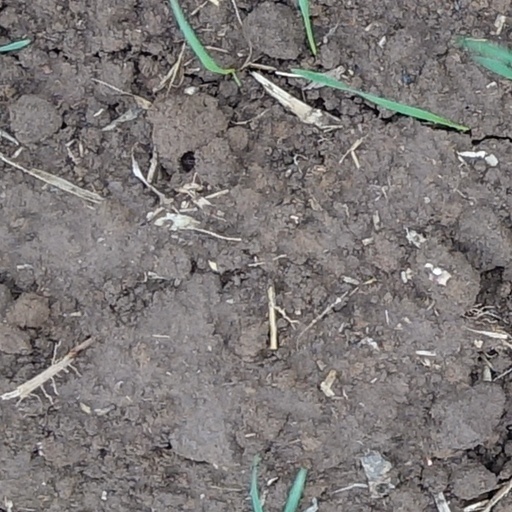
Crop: wheat